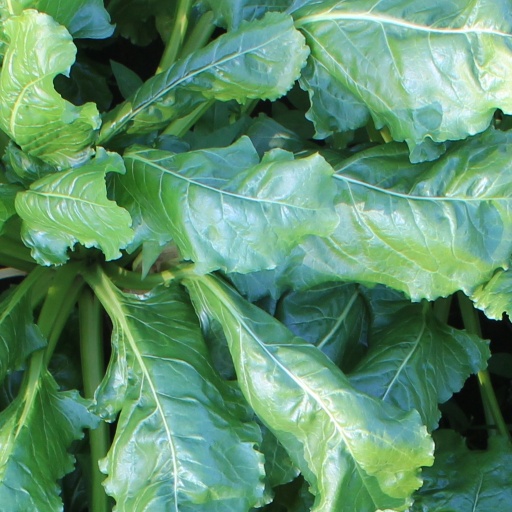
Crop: sugar beet